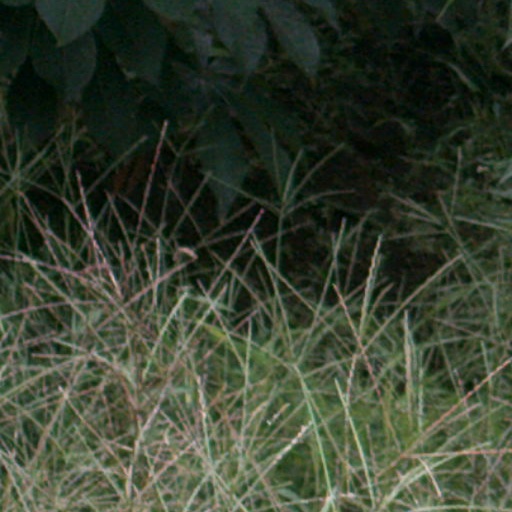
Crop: cassava